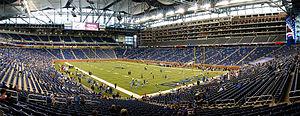
Panorama de l'intérieur du Ford Field de Détroit, Michigan. Photo prise avant un match des Lions de Detroit (2007-09-16).